Cyrus the Great in the Bible

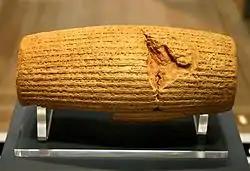
The Cyrus Cylinder, which is attributed to the Edict of Cyrus, on display at the British Museum.

From [Babylon] to Aššur and (from) Susa, Agade, Ešnunna, Zamban, Me-Turnu, Der, as far as the region of Gutium, the sacred centres on the other side of the Tigris, whose sanctuaries had been abandoned for a long time, I returned the images of the gods, who had resided there, to their places and I let them dwell in eternal abodes. I gathered all their inhabitants and returned to them their dwellings. In addition, at the command of Marduk, the great lord, I settled in their habitations, in pleasing abodes, the gods of Sumer and Akkad, whom Nabonidus, to the anger of the lord of the gods, had brought into Babylon. (lines 30–33)